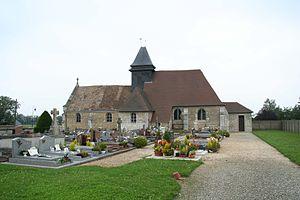
Panilleuse est une ancienne commune française, située dans le département de l'Eure en région Normandie, devenue le 1ᵉʳ janvier 2016 une commune déléguée au sein de la commune nouvelle de Vexin-sur-Epte.